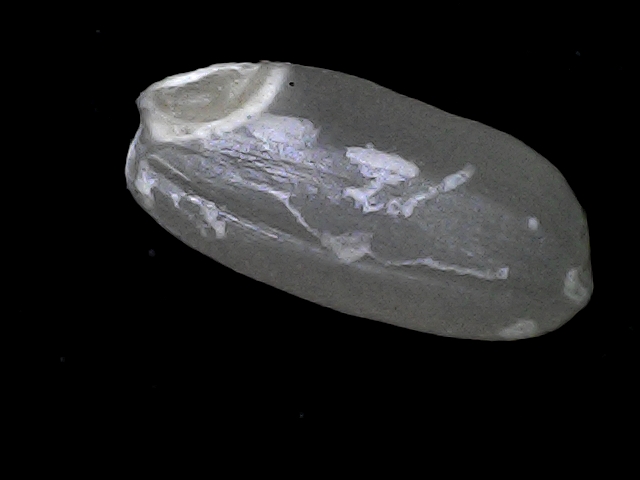
Rice variety: BD52